Desert locust

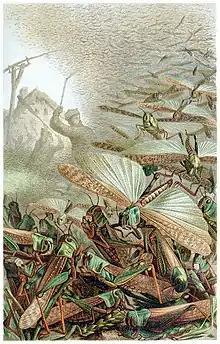
, 1882–1884 chromolithography by Emil Schmidt (Brehm, A.E., Bd. 9: 551)

After the imaginal moult, the young adult is initially soft with drooping wings, but within a few days, the cuticle hardens and haemolymph is pumped into the wings, stiffening them.